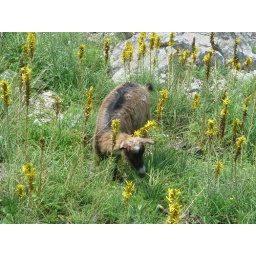
Kotor climb - mountain goat in grass